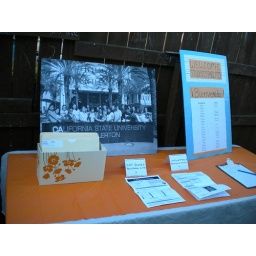
The display outside the solid house with sign in sheet for the night.